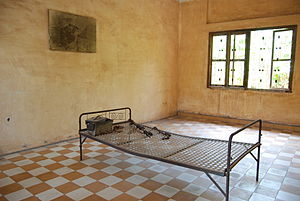
S-21
Torturrum i S-21
S-21 eller Tuol Sleng Prison i Phnom Penh, Cambodja, er et tidligere torturfængsel, som i dag er lavet om til museum.